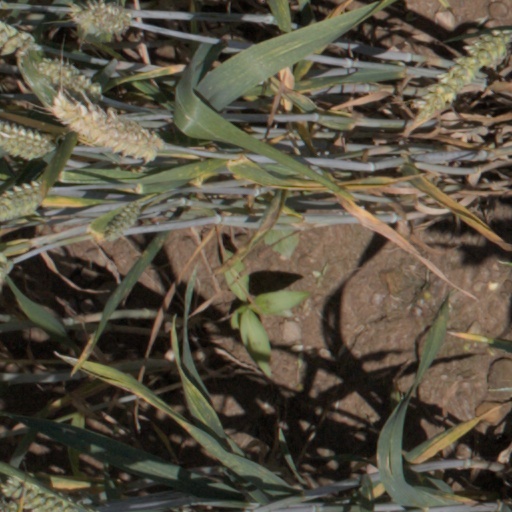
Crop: wheat